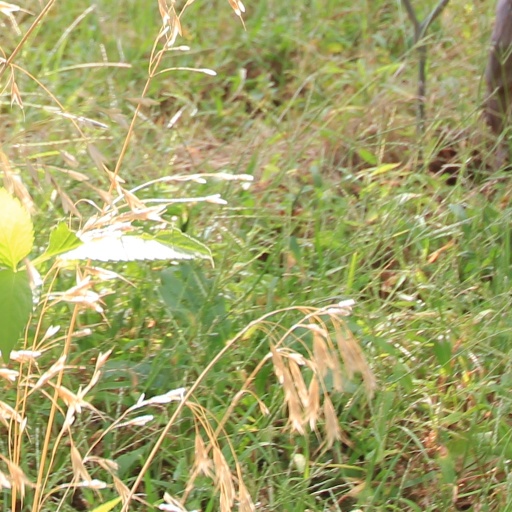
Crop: grape